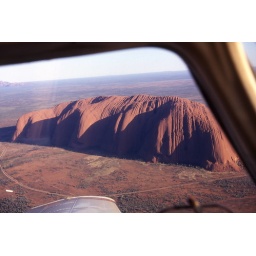
On a small plane flying from Alice Springs to Uluru (previously known as Ayres Rock) in 1998.